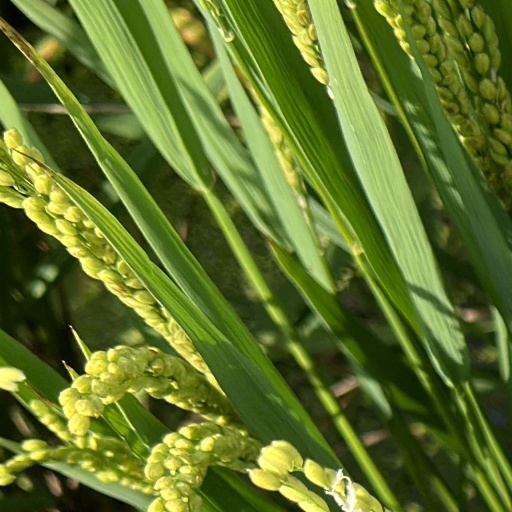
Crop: rice